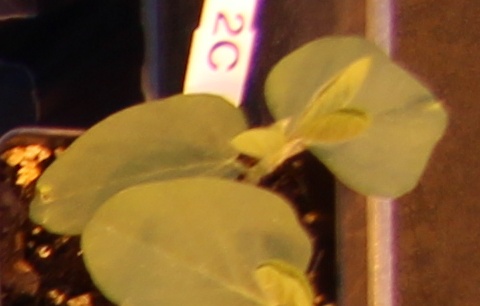
Label: Soybean